Volvo FH

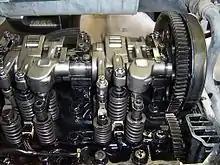
A view of VEB rocker arms

VEB The Volvo Engine Brake is a compression type engine brake first introduced on D12A and since used on later designed OHC engines from 9 to 16 litre displacement. The brake operates on a principle where exhaust valve cam followers act on a secondary cam profile when engine brake is activated. Engine oil pressure is used to eliminate extra valve clearance thus this action forces the follower against secondary lobes and unseating exhaust valves temporarily to achieve so-called compression bleeding as employed by similar systems from Jacobs, Cummins and Mack however Volvo system has an extra cam lobe thus giving two openings of the exhaust valves and is designed to work in conjunction with an exhaust brake so two of the engine's four strokes are used to raise engine braking effect - Exhaust and Compression strokes.